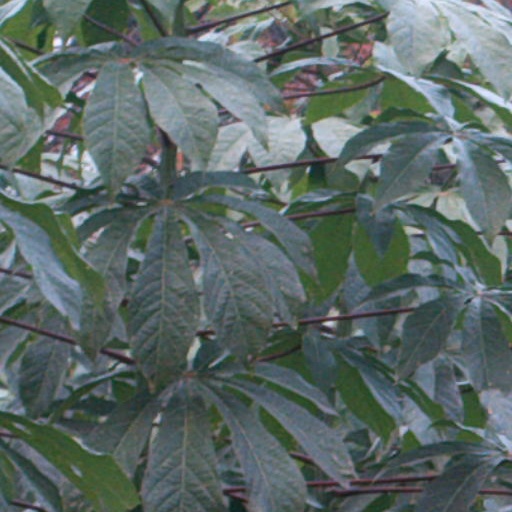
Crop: cassava